Hélène Marie Antigna

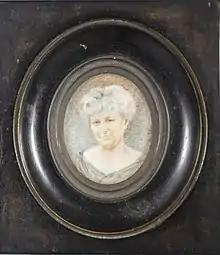

She was a pupil of her husband, Jean Pierre Antigna, and of Eugène Delacroix. Her best works are small genre subjects. She exhibited every year after 1861; "Chercheuse de bois mort" (1861) and "Retour du contrebandier" (1868) are mentioned. In 1877, she exhibited at the Paris Salon, "On n'entre pas!" and the "New Cider"; in 1876, an "Interior at Saint Brieuc" and "A Stable"; in 1875, "Tant va la cruche à l'eau".